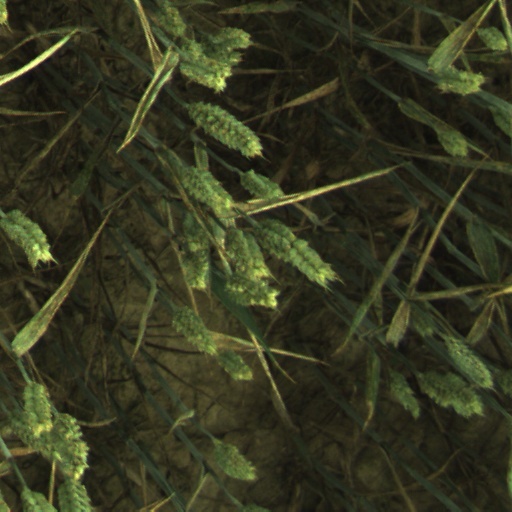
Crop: wheat